Drake Icefall

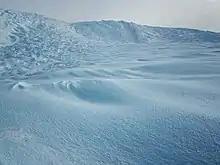
Drake Icefall, January 2018

Drake Icefall is an icefall 2 nautical miles (4 km) wide between the Soholt Peaks and the Edson Hills in Antarctica, draining eastward from the plateau to join the general flow of Union Glacier through the Heritage Range, Ellsworth Mountains. It was named by the University of Minnesota Ellsworth Mountains Party, 1962–63, for Benjamin Drake IV, a geologist and member of the party.